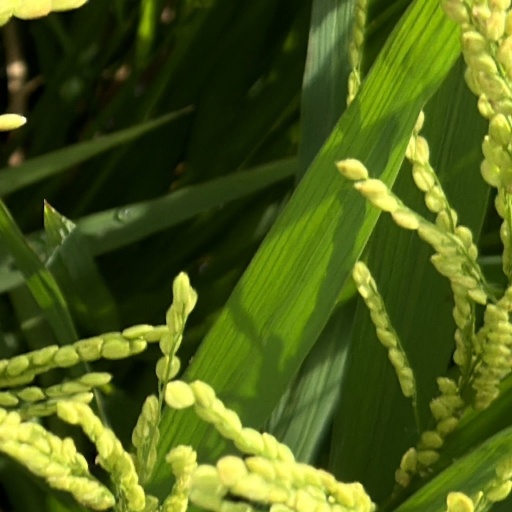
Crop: rice